Lynn Canyon Park

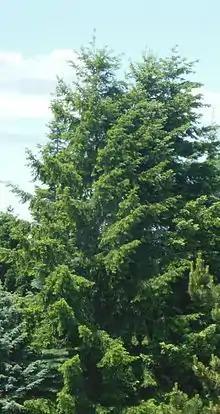
Douglas fir; a common sight at Lynn Canyon Park.

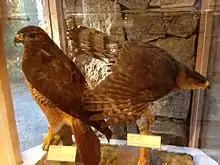
Red-tailed hawk (left) and Cooper's hawk (right). These were real birds killed by natural occurrences that are now displayed in the ecology centre.

The ecology of Lynn Valley is quite vast as it expands to the entire North Vancouver area. There are several species of animals that can be found both within the Lynn Canyon Park as well as other surrounding regions such as Horseshoe Bay and the local mountains. Just like the wildlife in the area, the plant and vegetation is highly variable as the altitude of the regions change, however the majority of the vegetation in the area is a strong resemblance of Vancouver's temperate rainforest.